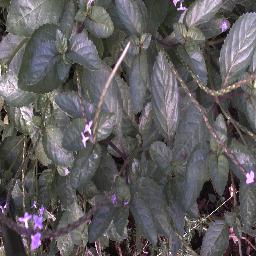
Label: snake_weed